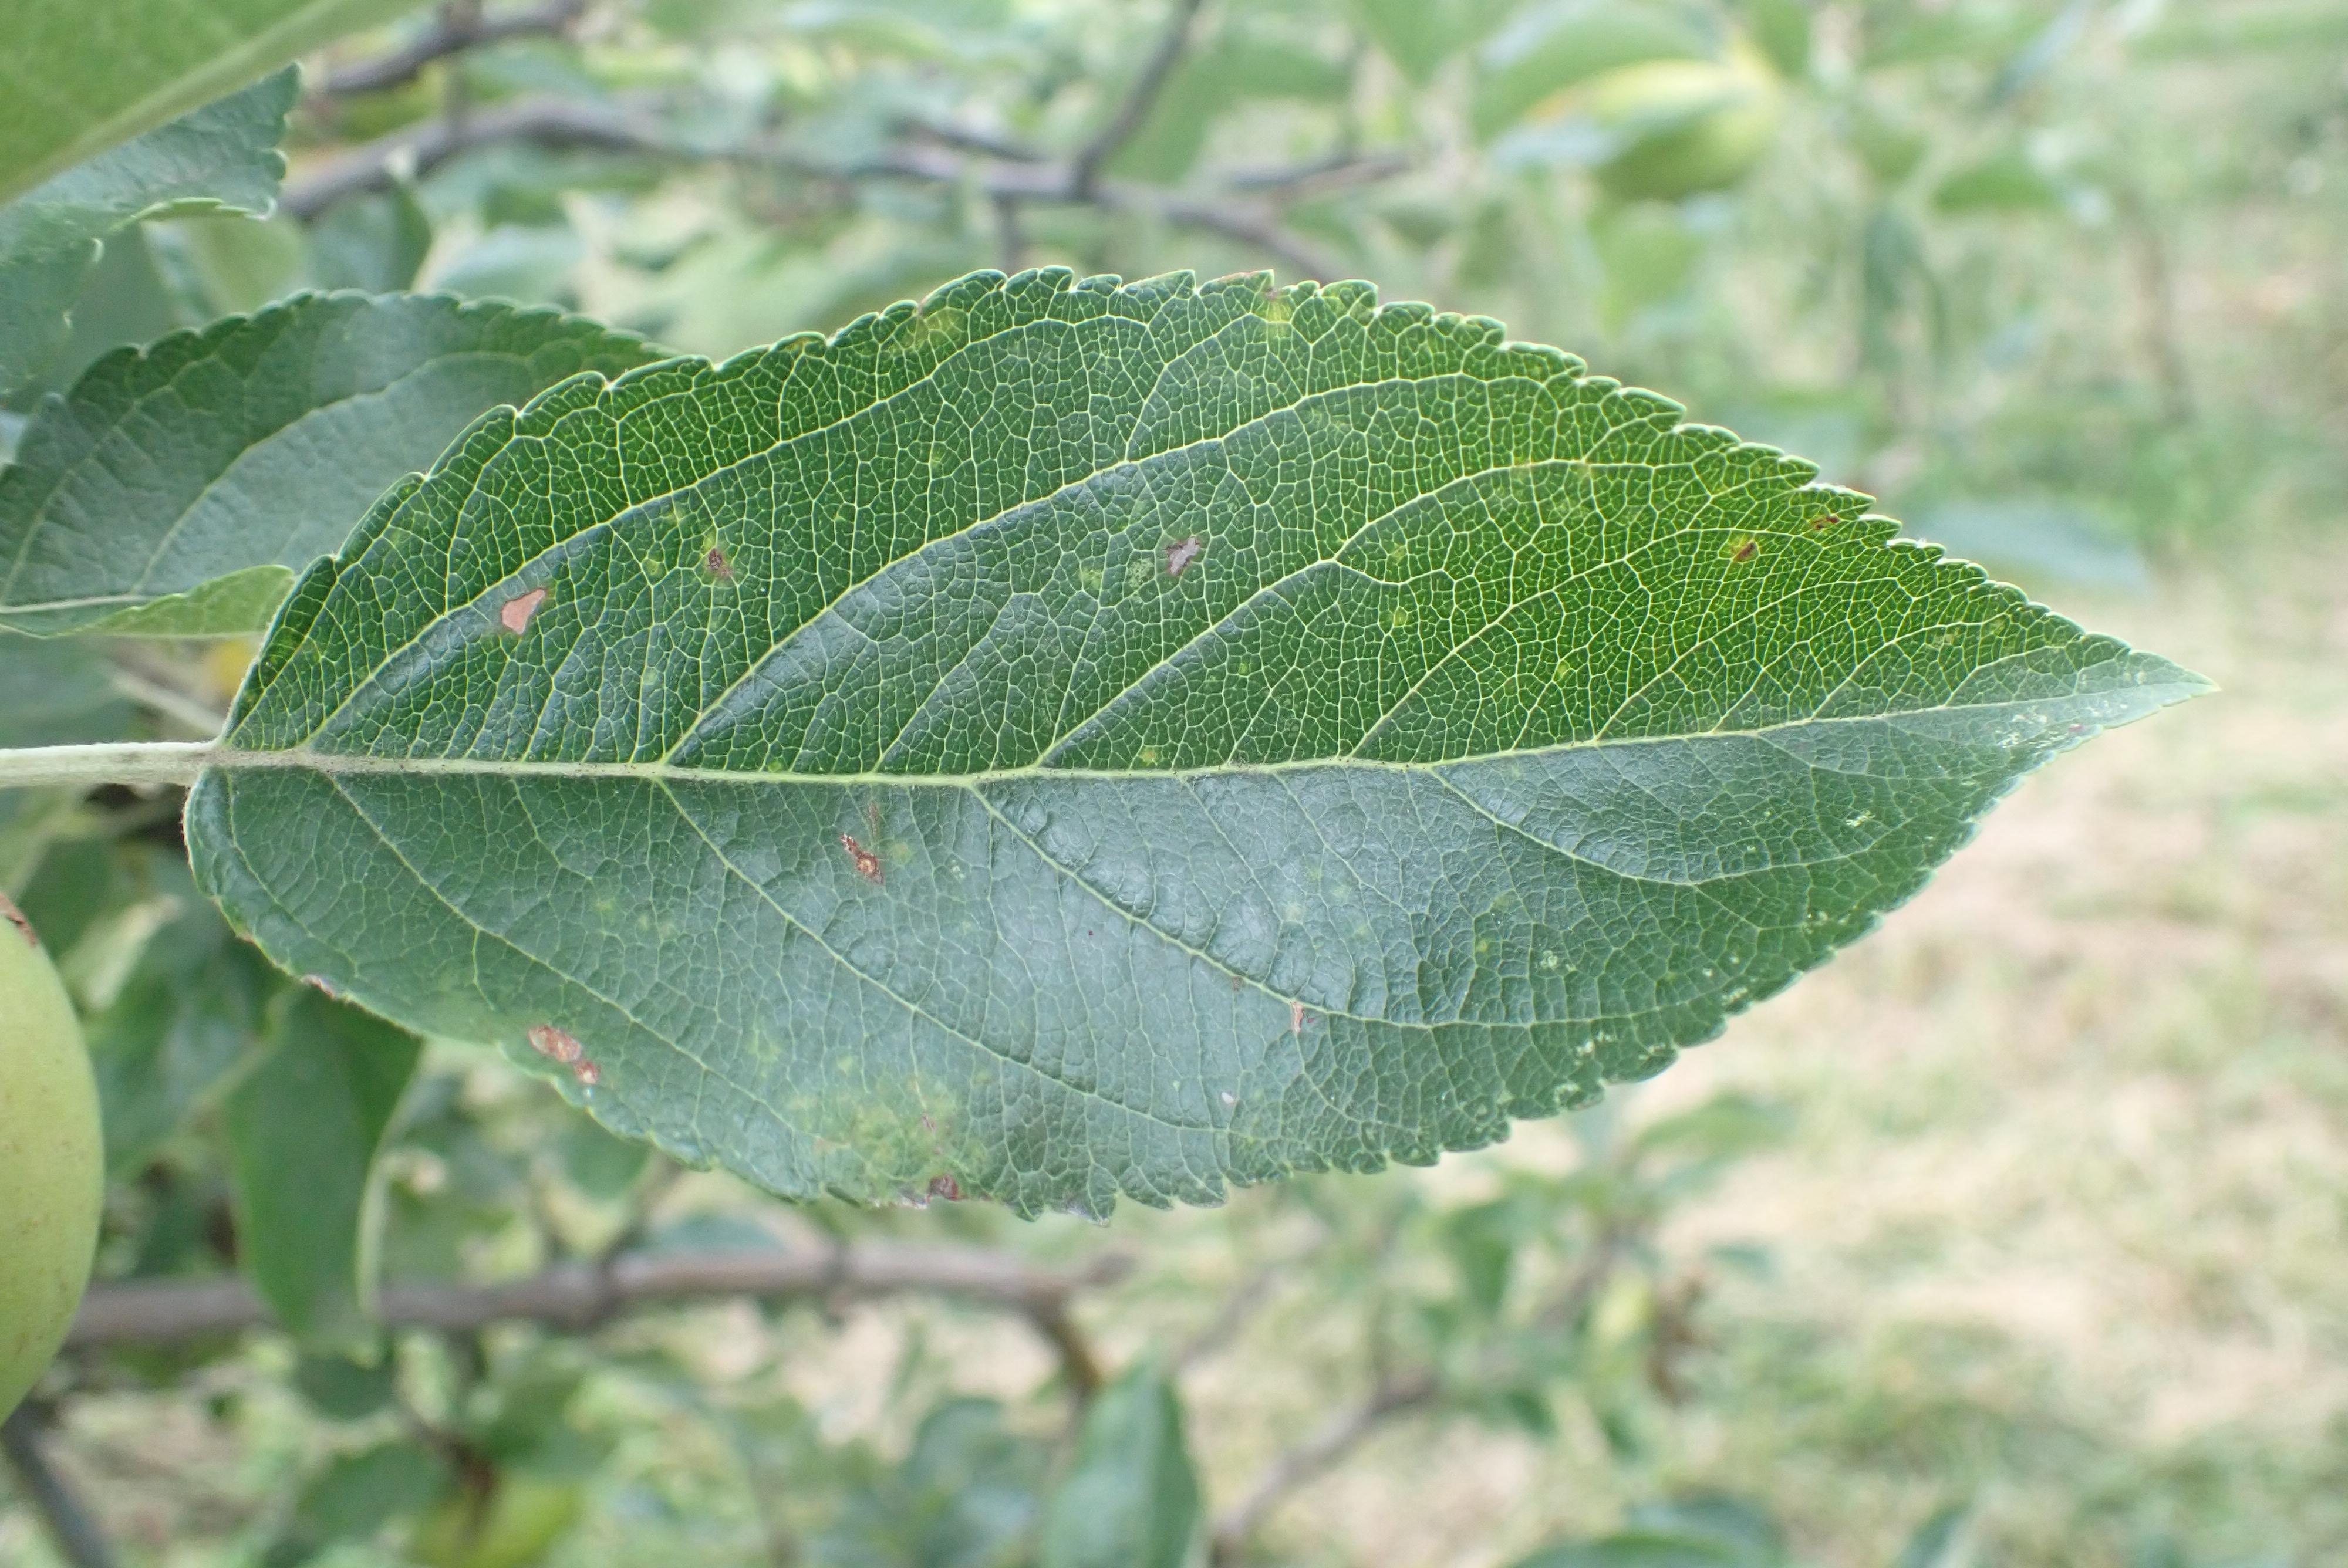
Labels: scab, frog_eye_leaf_spot